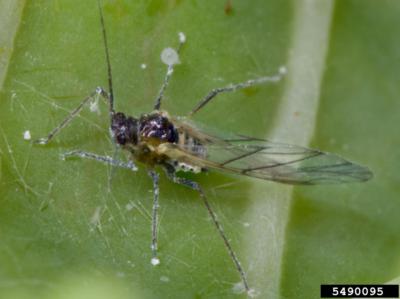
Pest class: cabbage_aphid